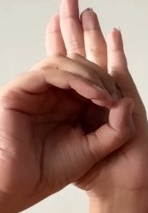
ASL sign: 0